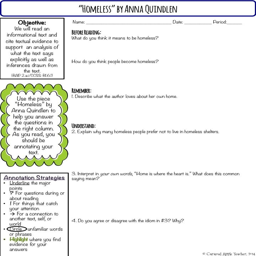
there 's nothing like an engaging and dynamic text to help students get interested in close reading !